Schubertiade Vorarlberg

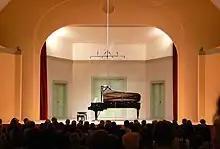
The Markus Sittikus hall in Hohenems, a former gymnasium

So far, the Schubertiade Vorarlberg has been held at various venues in the federal state of Vorarlberg and around Lake Constance.